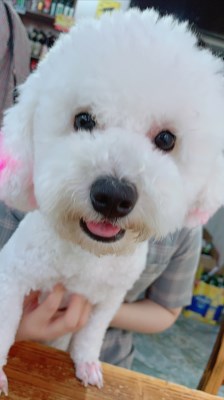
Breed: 3083-n000117-Bichon_Frise